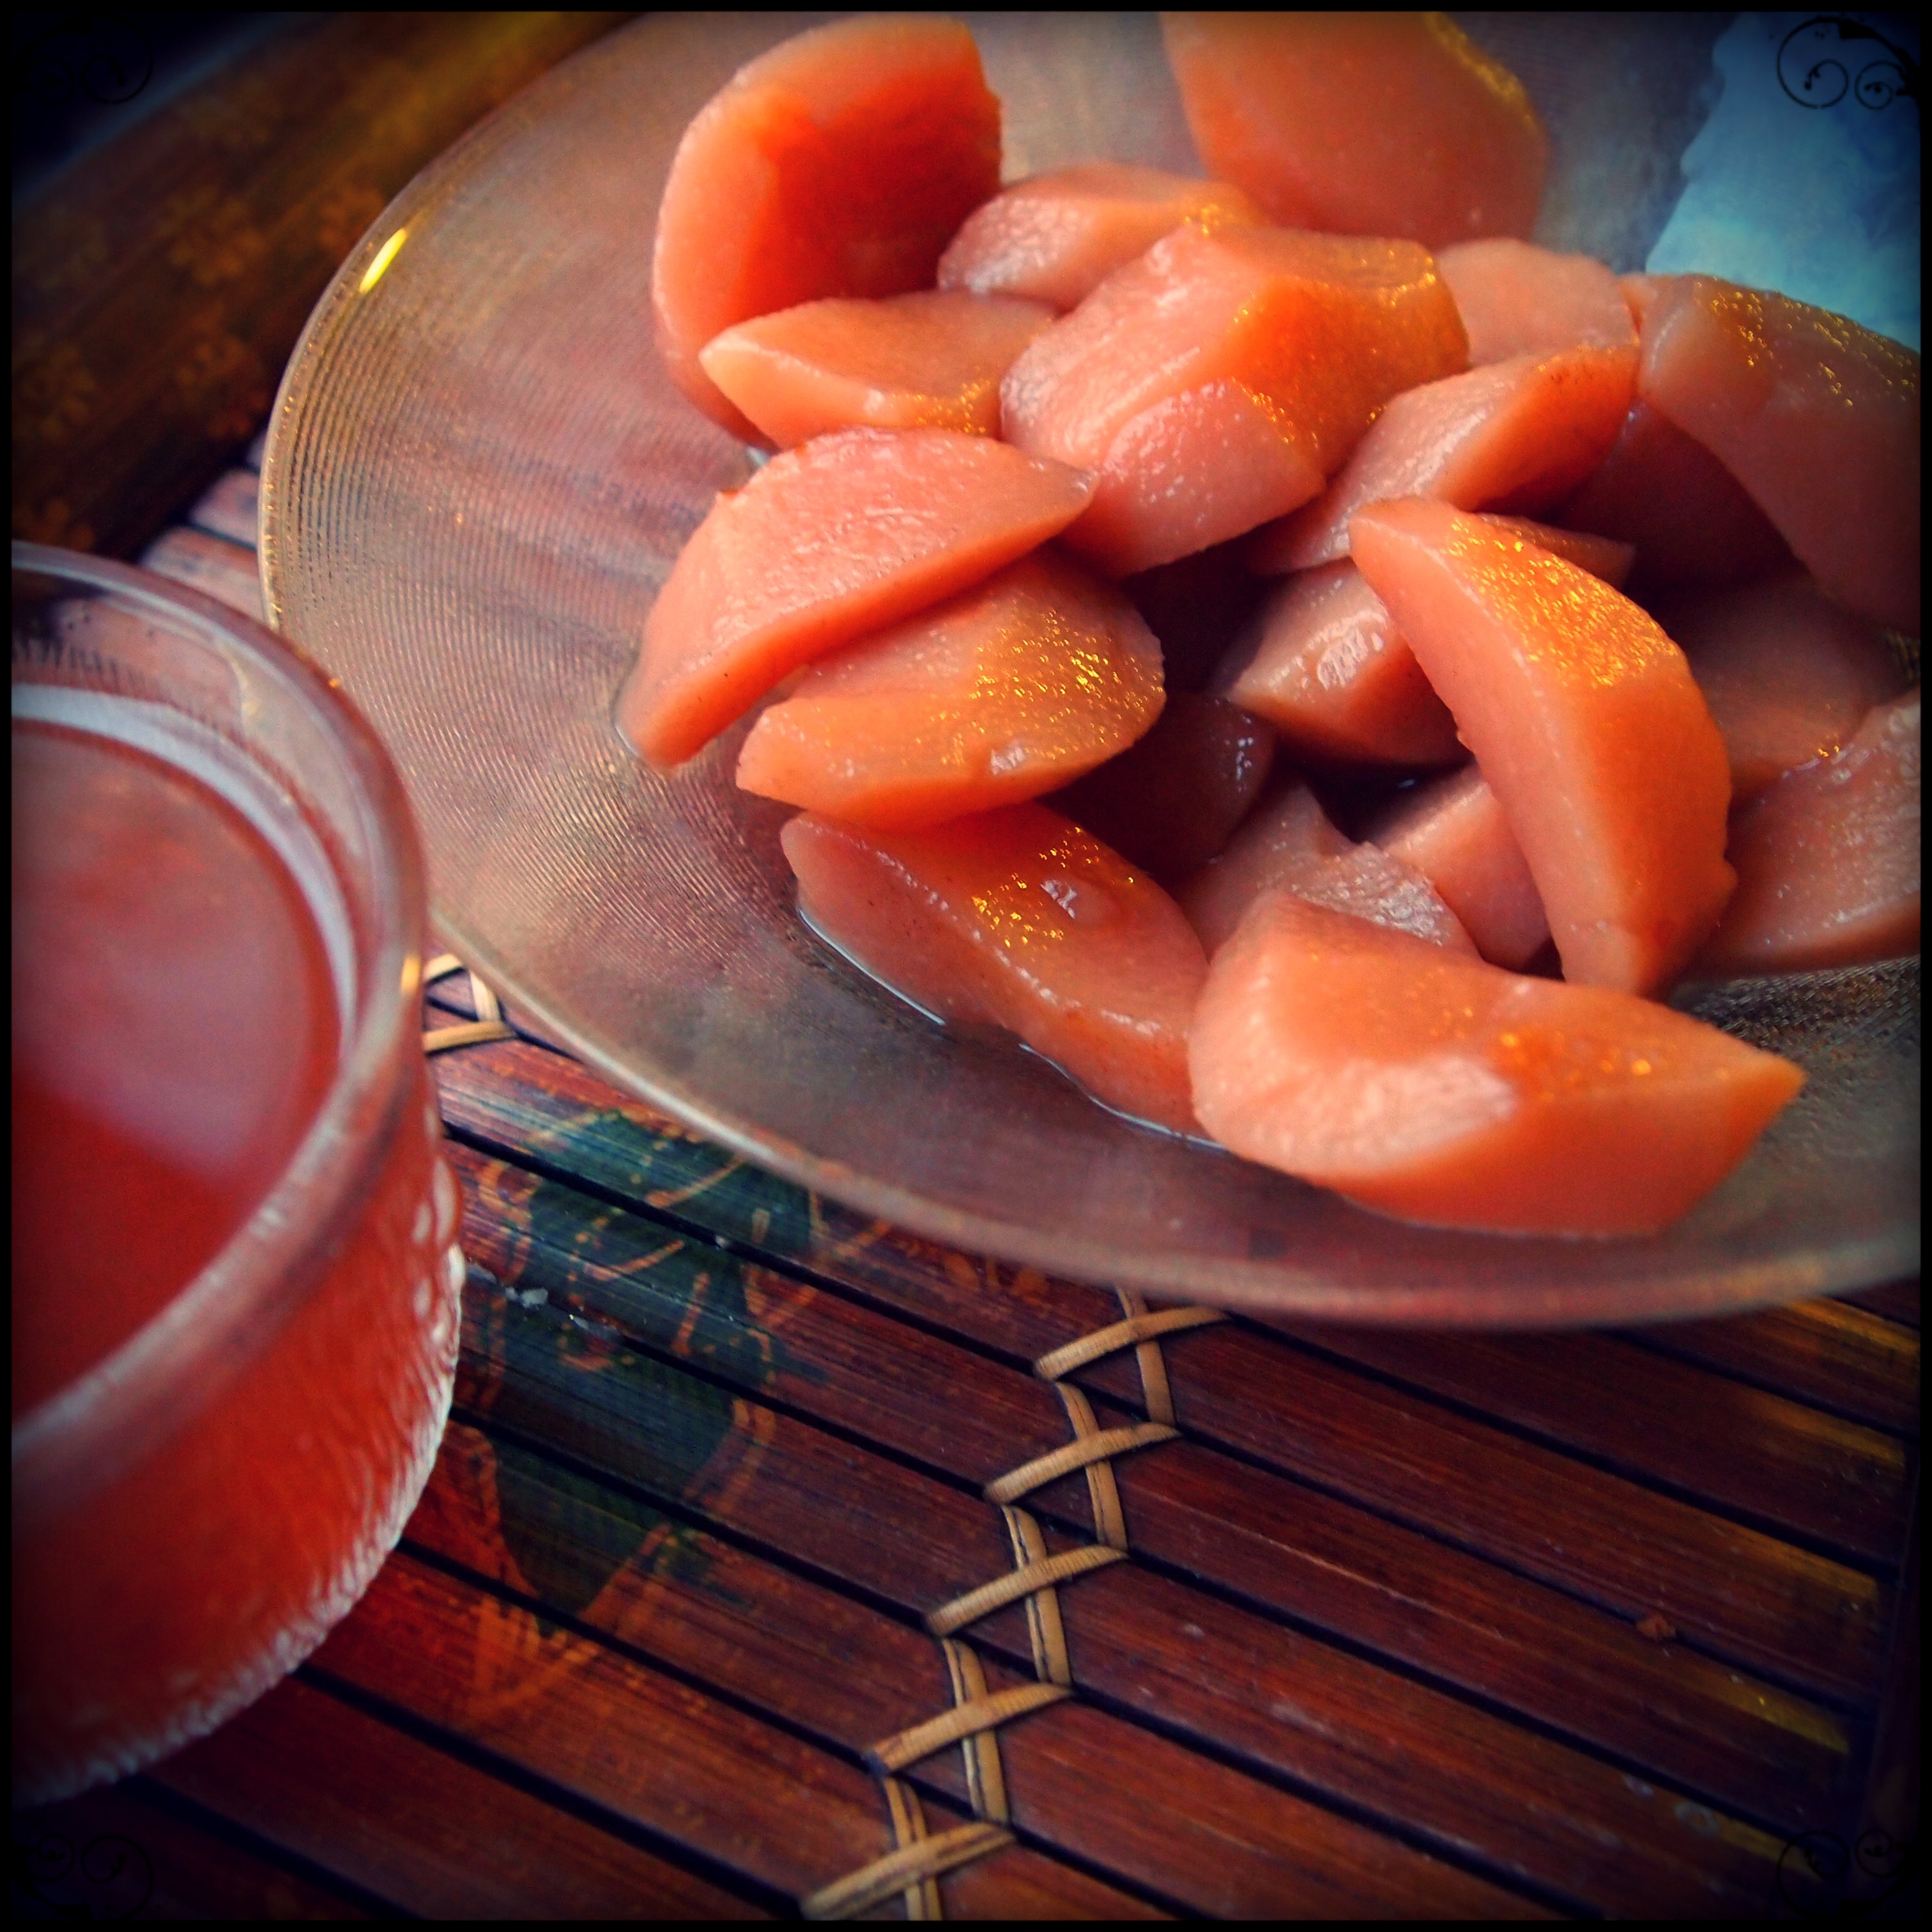
plant, fruit, dish, food, produce, vegetable, autumn, pears, peer, flowering plant, land plant, stewed pears, pear juice